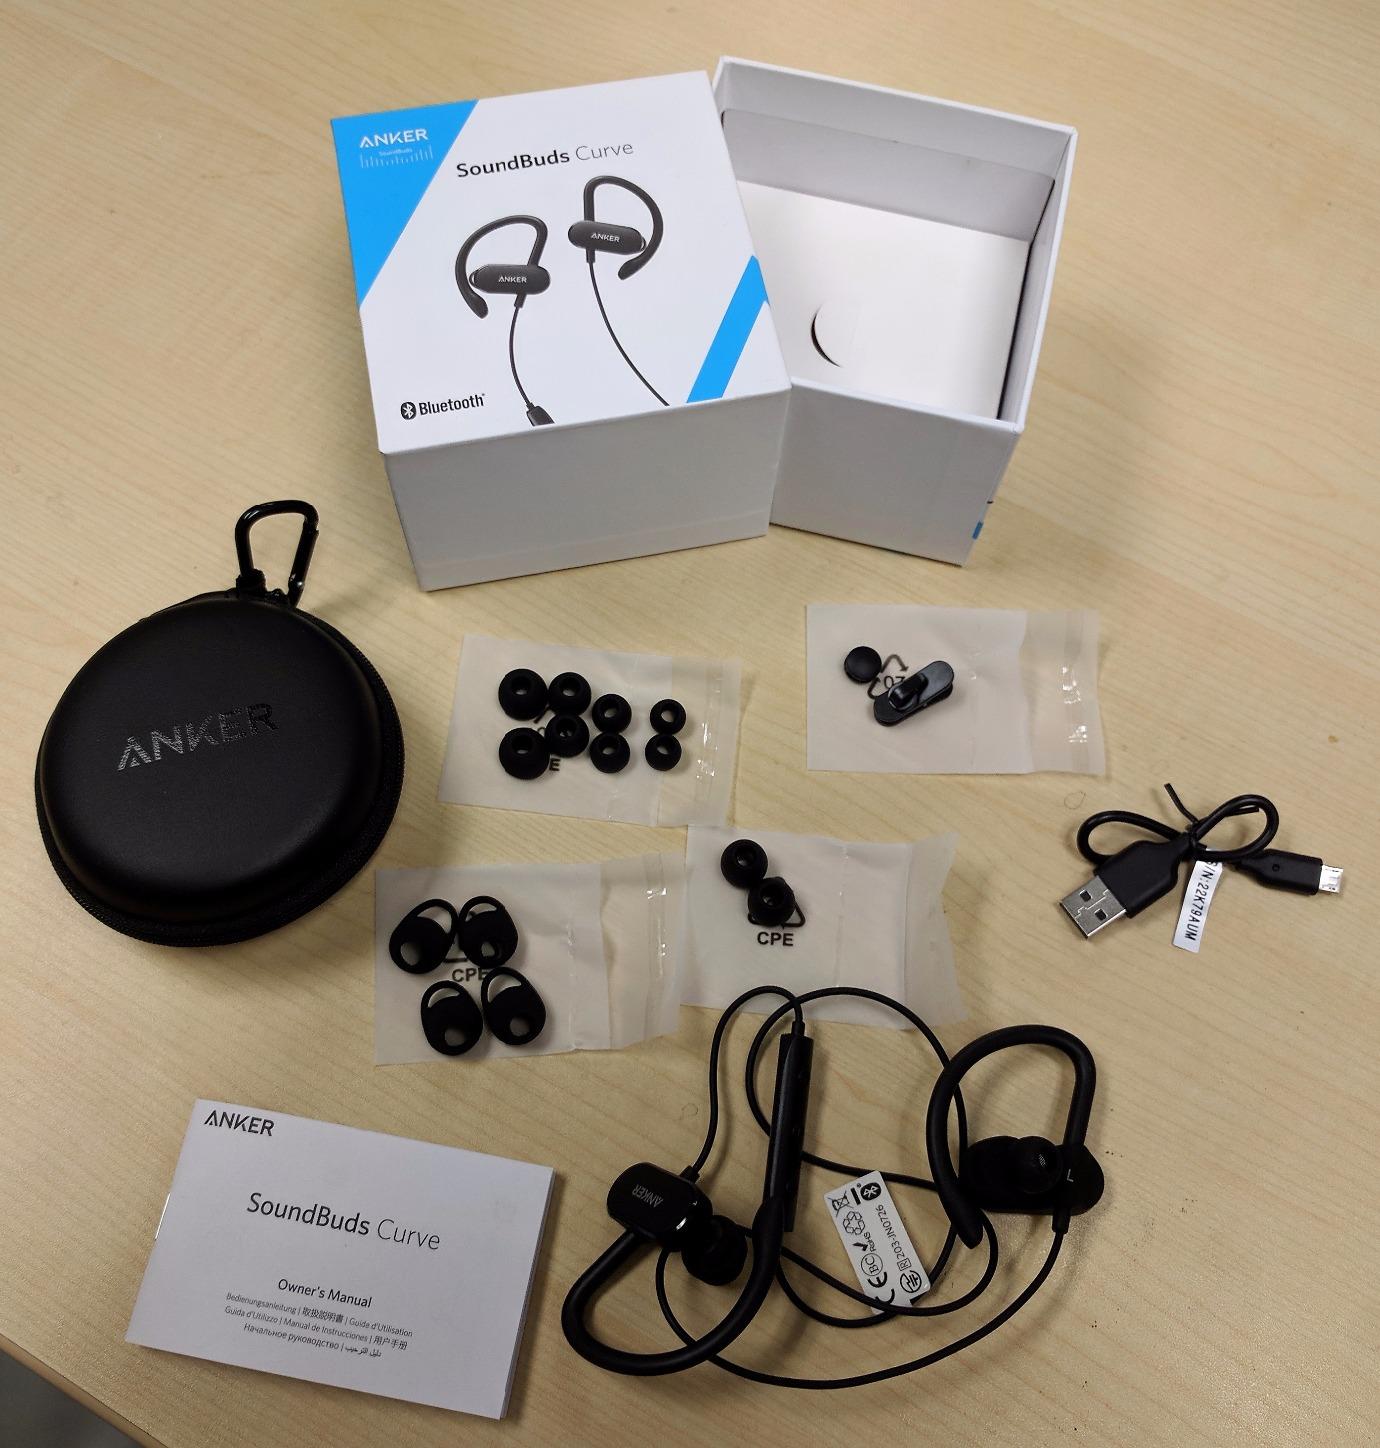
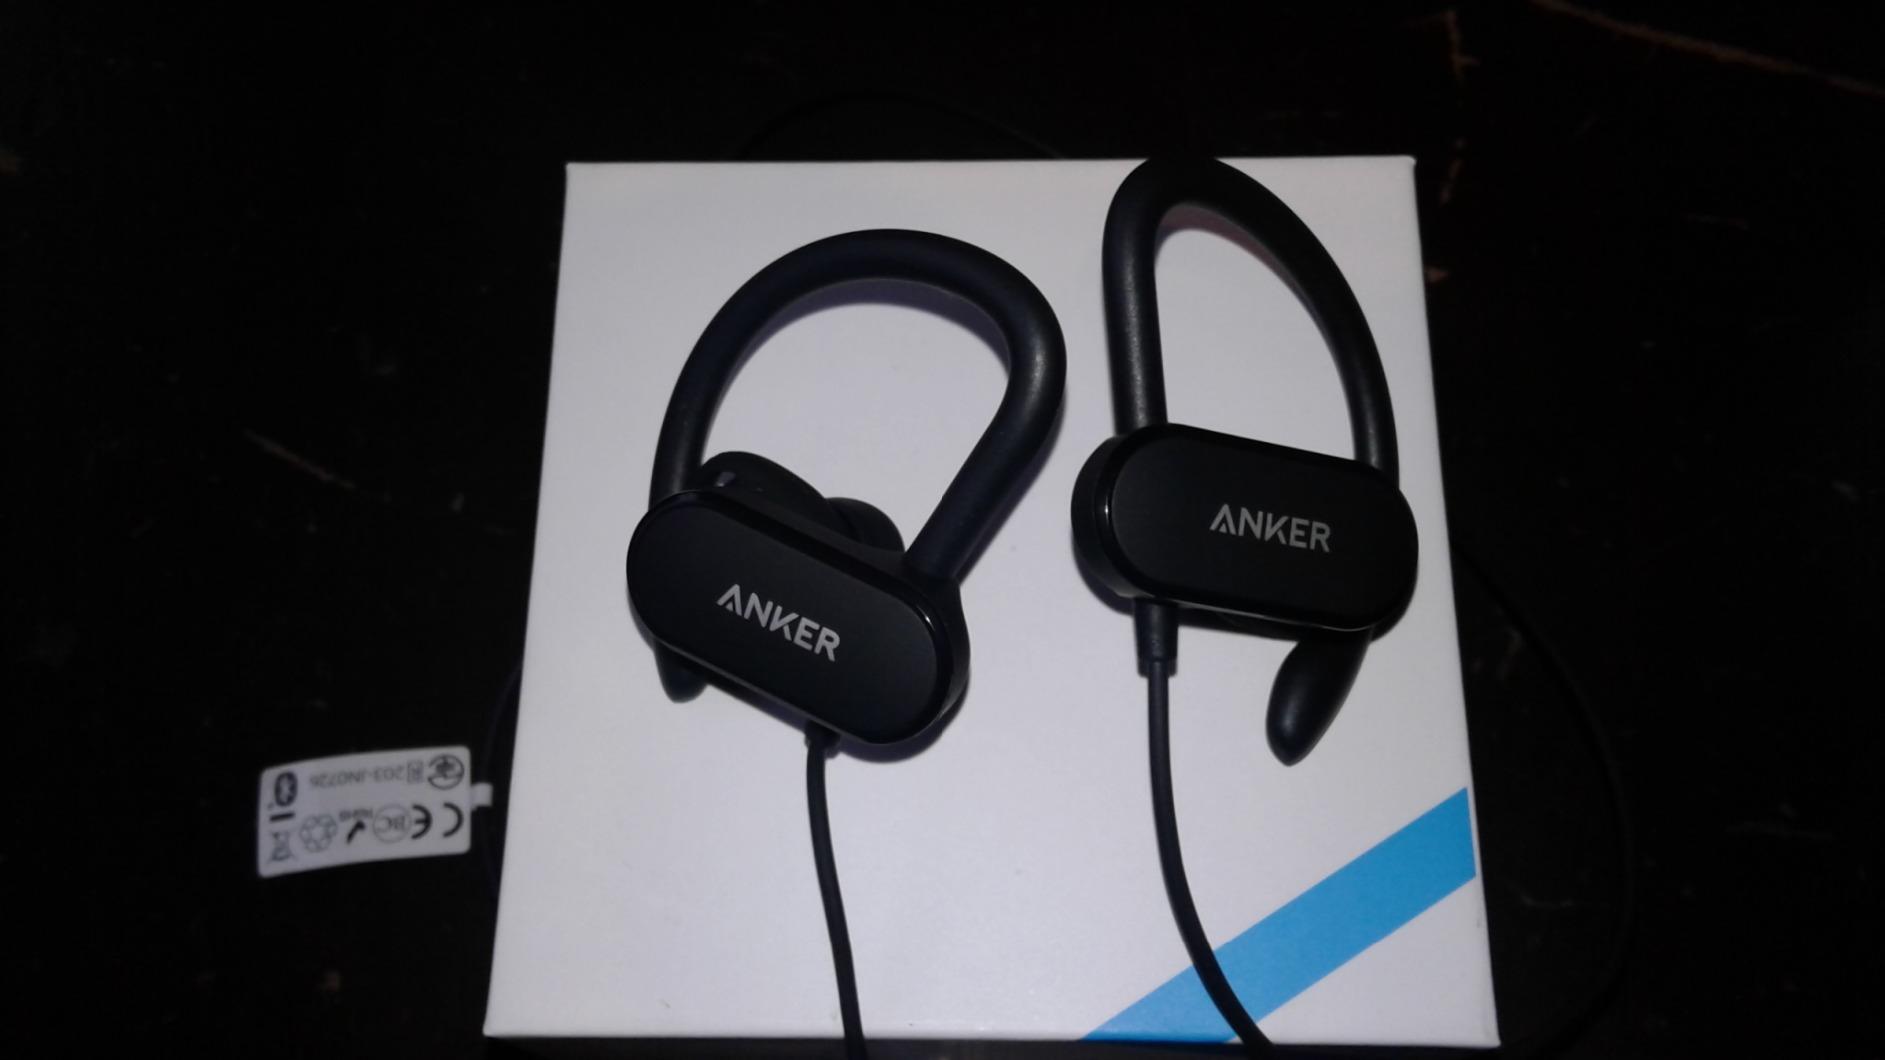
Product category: headphones
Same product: yes